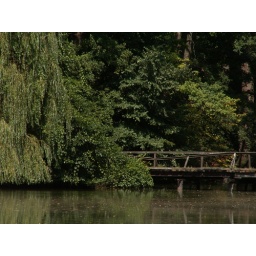
An unused bridge over a river in the gardens of the Lednice-Valtice Area.